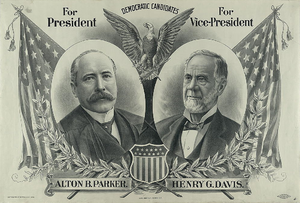
Henry Gassaway Davis est un homme d'affaires et un homme politique américain, membre du Parti démocrate.